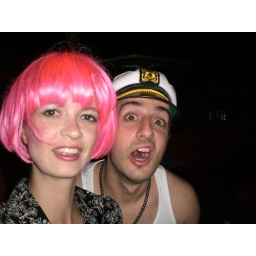
Sarah in pink wig, John in gay hat